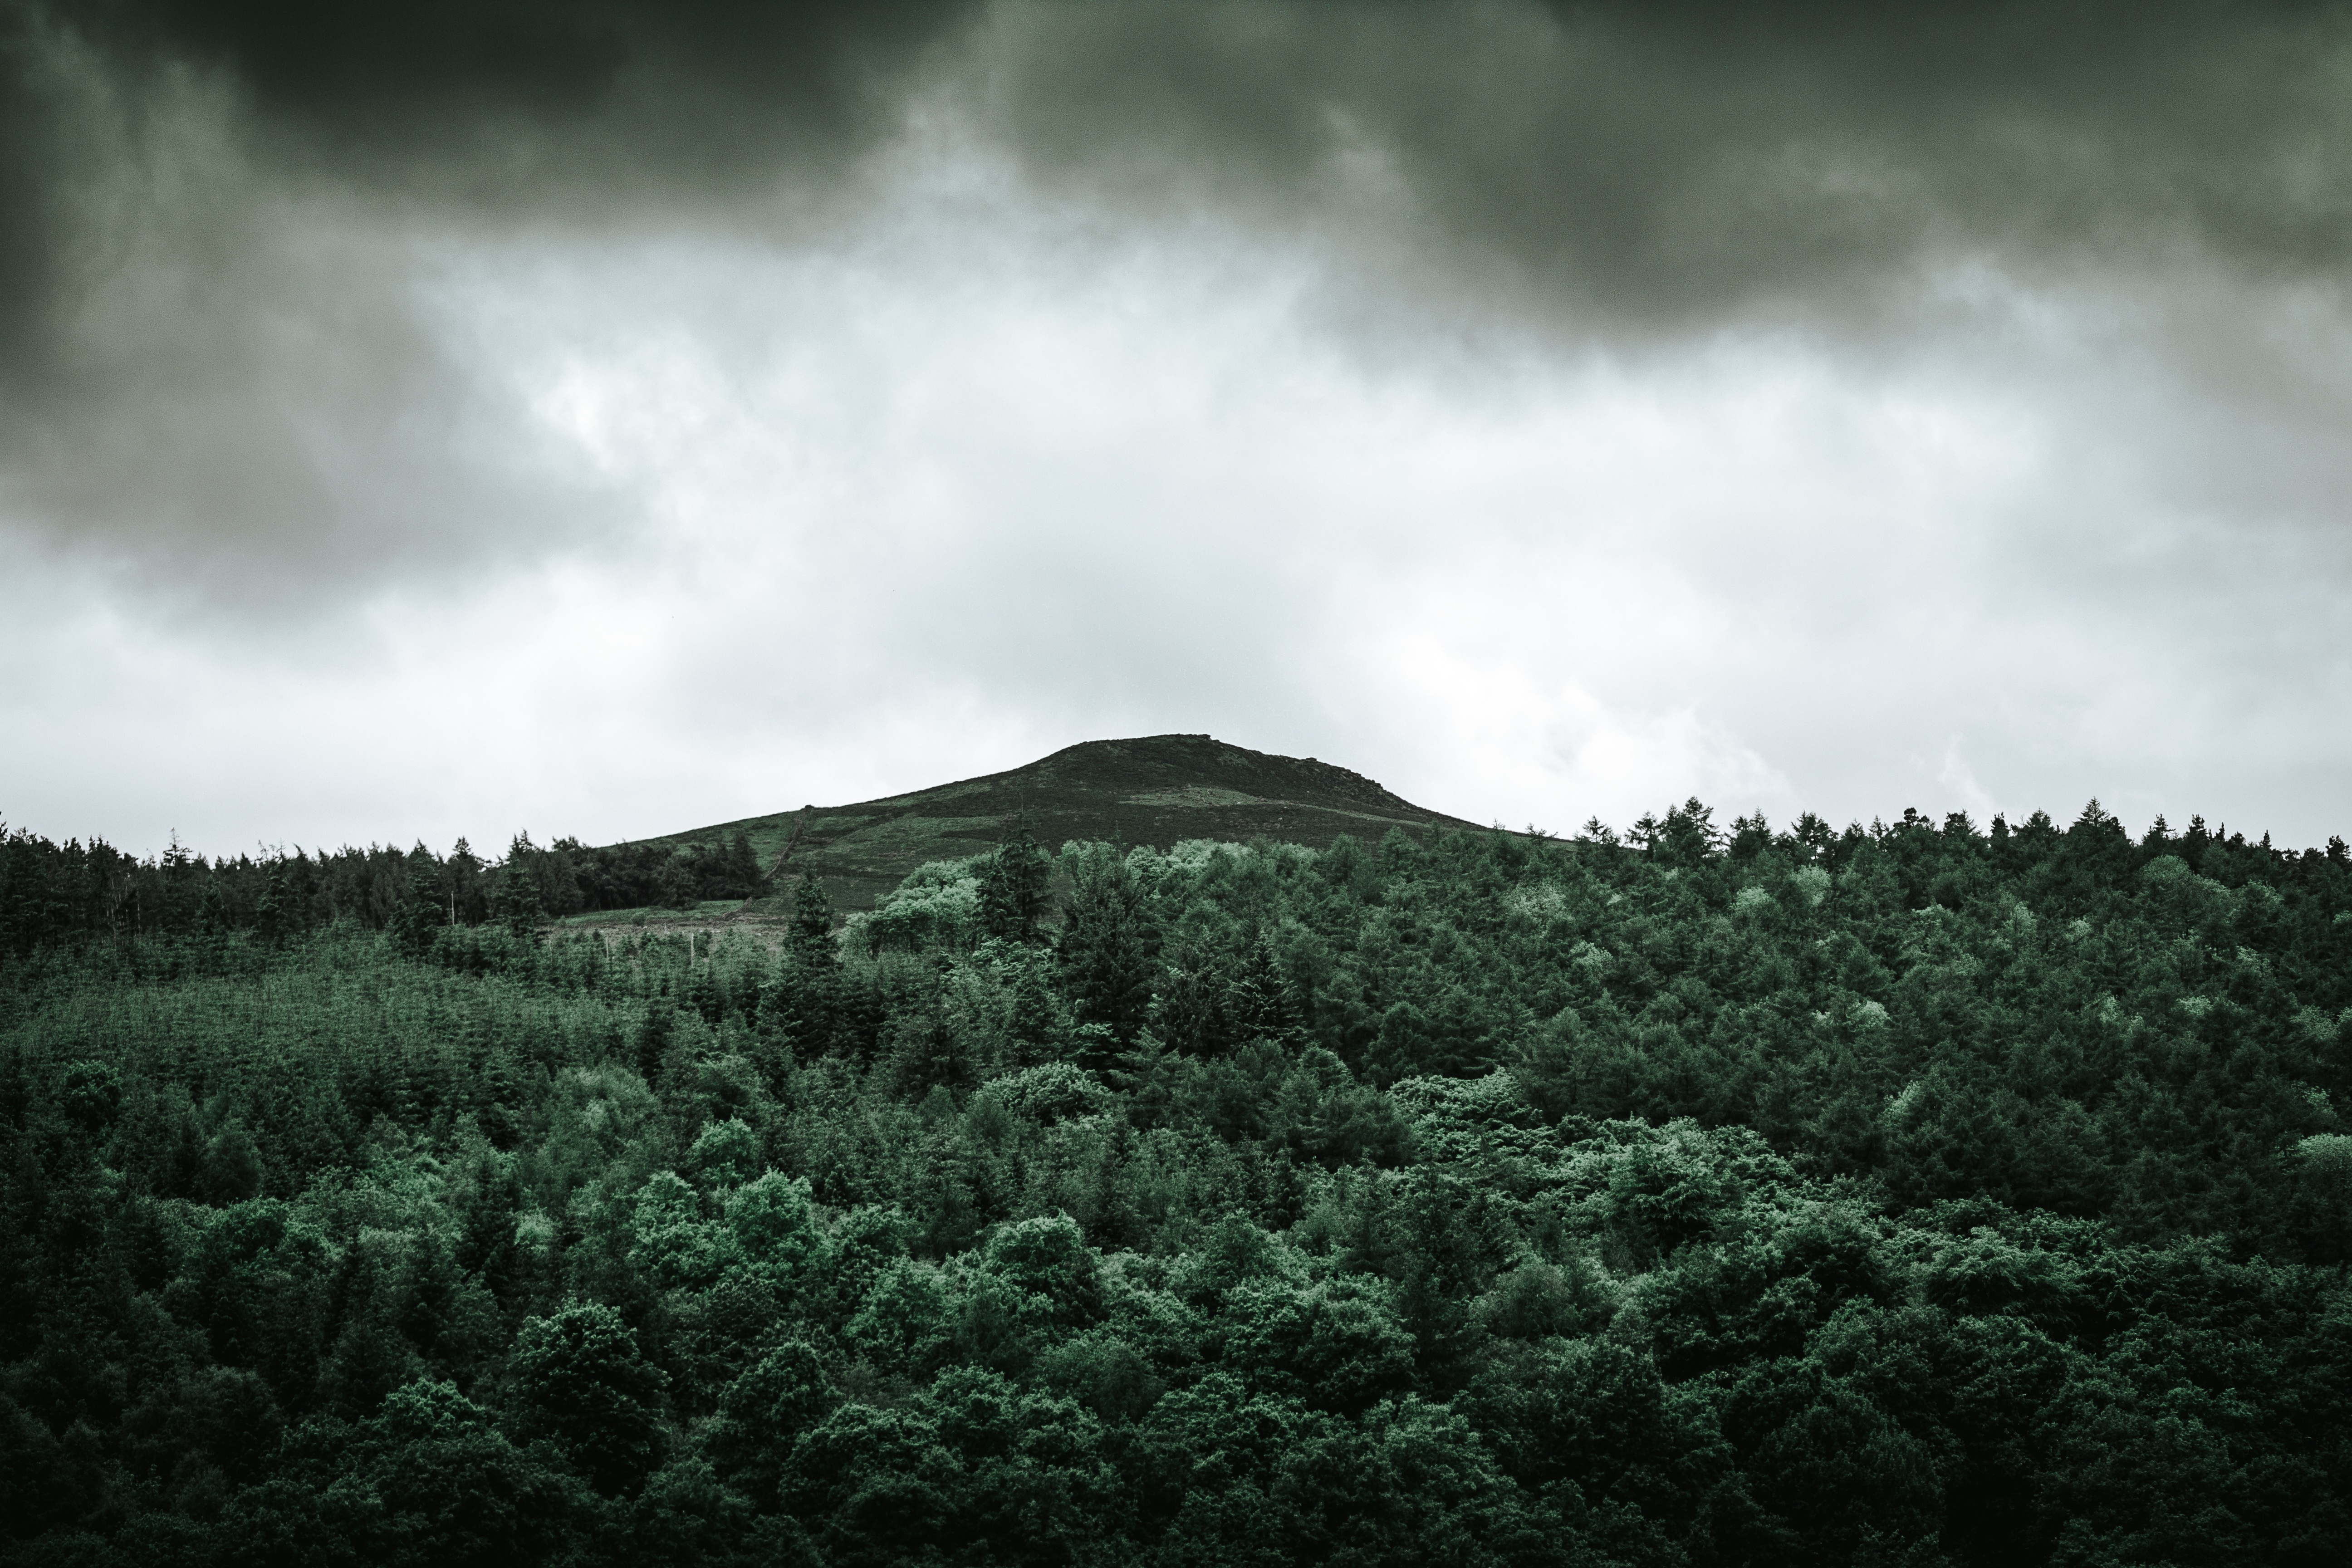
landscape, tree, nature, forest, grass, mountain, cloud, plant, sky, mist, field, sunlight, morning, leaf, hill, wind, green, weather, darkness, habitat, rural area, meteorological phenomenon, natural environment, atmospheric phenomenon, woody plant